Donis Avdijaj

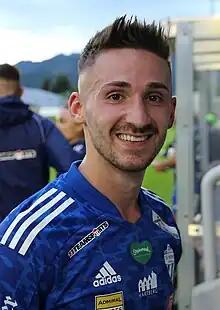
Avdijaj with TSV Hartberg in 2021

Donis Xhemë Avdijaj (born 25 August 1996) is a professional footballer who plays as a forward for Austrian Bundesliga club Wolfsberger AC. Born in Germany, he represented the Kosovo national team.